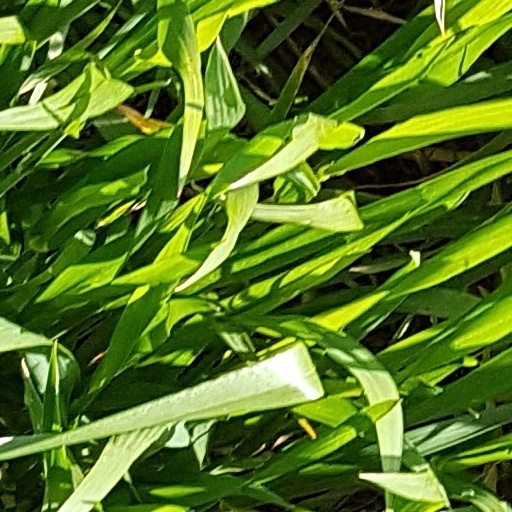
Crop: wheat